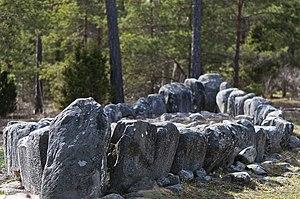
La Tombe de Tjelvar est un monument mégalithique situé sur l'île de Gotland, en Suède.